1988 Enzed Sandown 500

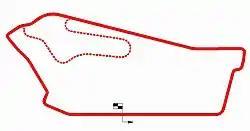
Layout of the Sandown Raceway international circuit (1984-1998)

The 1988 Enzed Sandown 500 was an endurance race for Group 3A Touring Cars. The event was held at the Sandown International Raceway in Victoria, Australia on 11 September 1988 over 129 laps of the 3.9 km circuit, a total distance of 503 km. This was the last time that the 3.9 km International configuration of the Sandown circuit was used for Australian touring car racing. The race was the 23rd running of the "Sandown enduro".